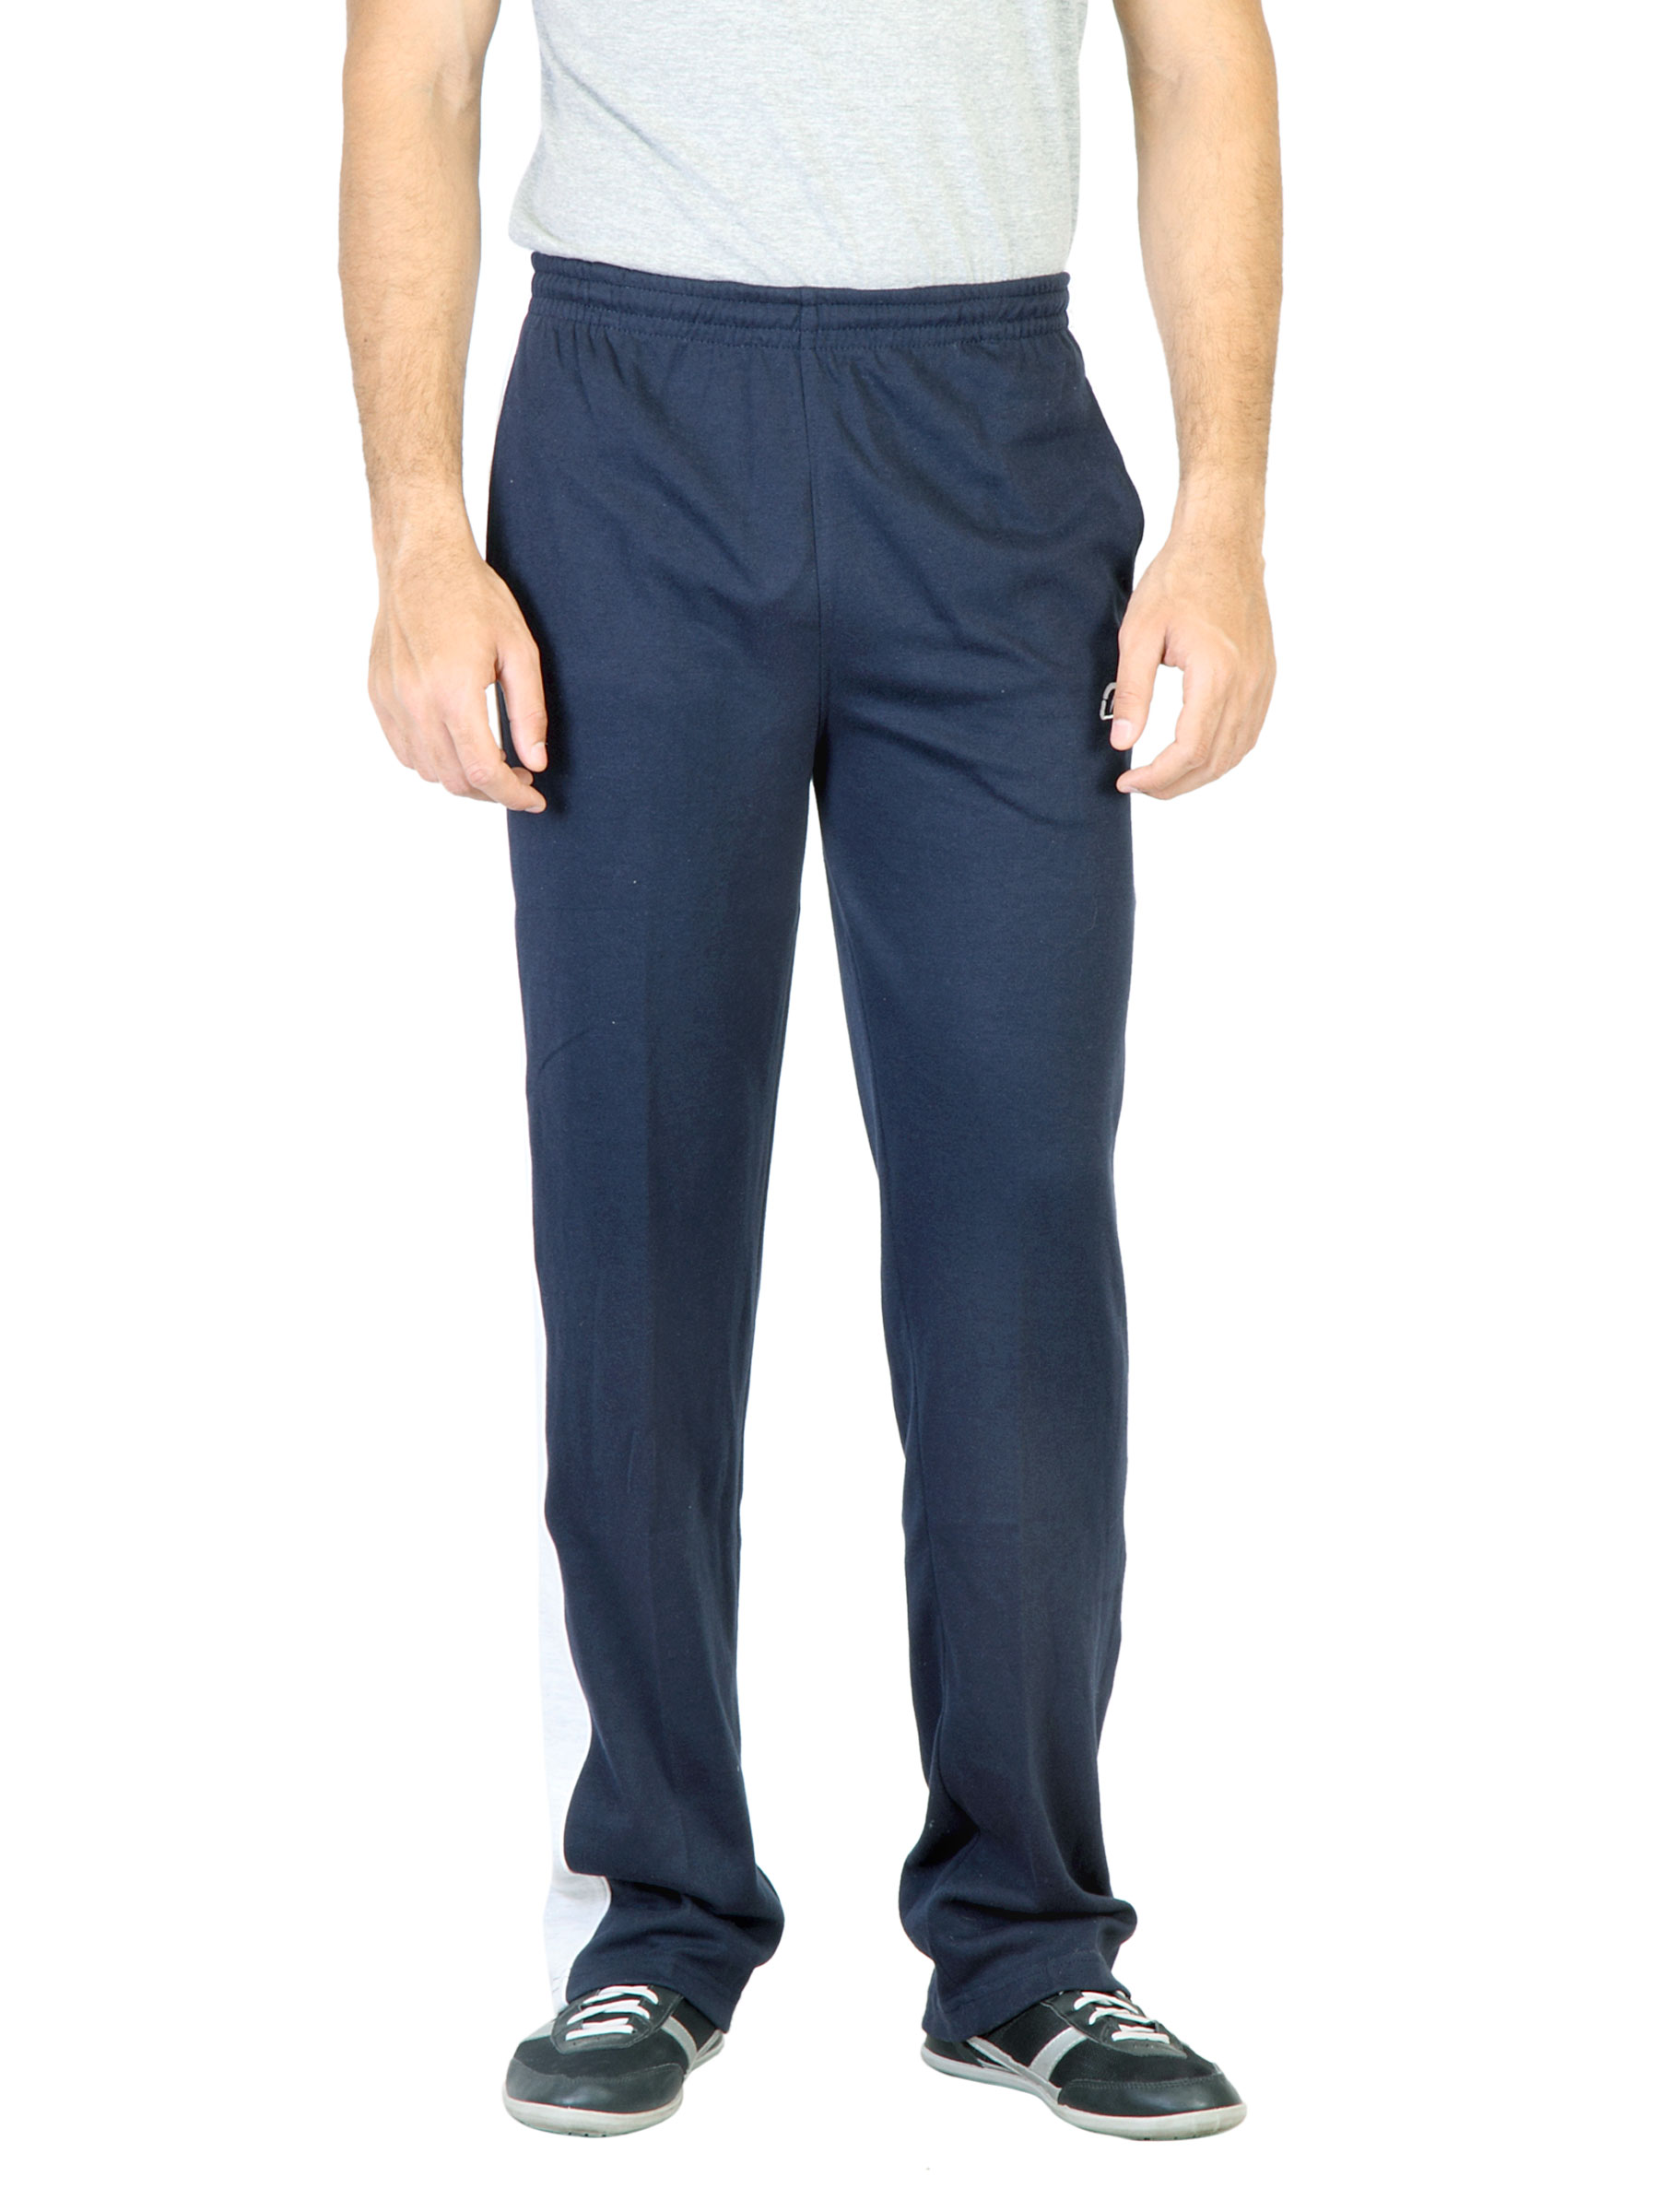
Proline Men Navy Track Pants
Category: Apparel / Bottomwear / Track Pants
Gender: Men
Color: Navy Blue
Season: Summer 2013
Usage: Sports